Fenghuang Xincun station

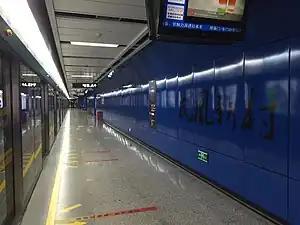

Fenghuang Xincun Station is a station on Line 8 of the Guangzhou Metro. The underground station is located on Gongye Avenue North in the Haizhu District. The station opened on November3, 2010 after a delay caused by the cooling tower at Shayuan Station. It was the terminus of the line until December 28, 2019 when the line was extended to Cultural Park station.